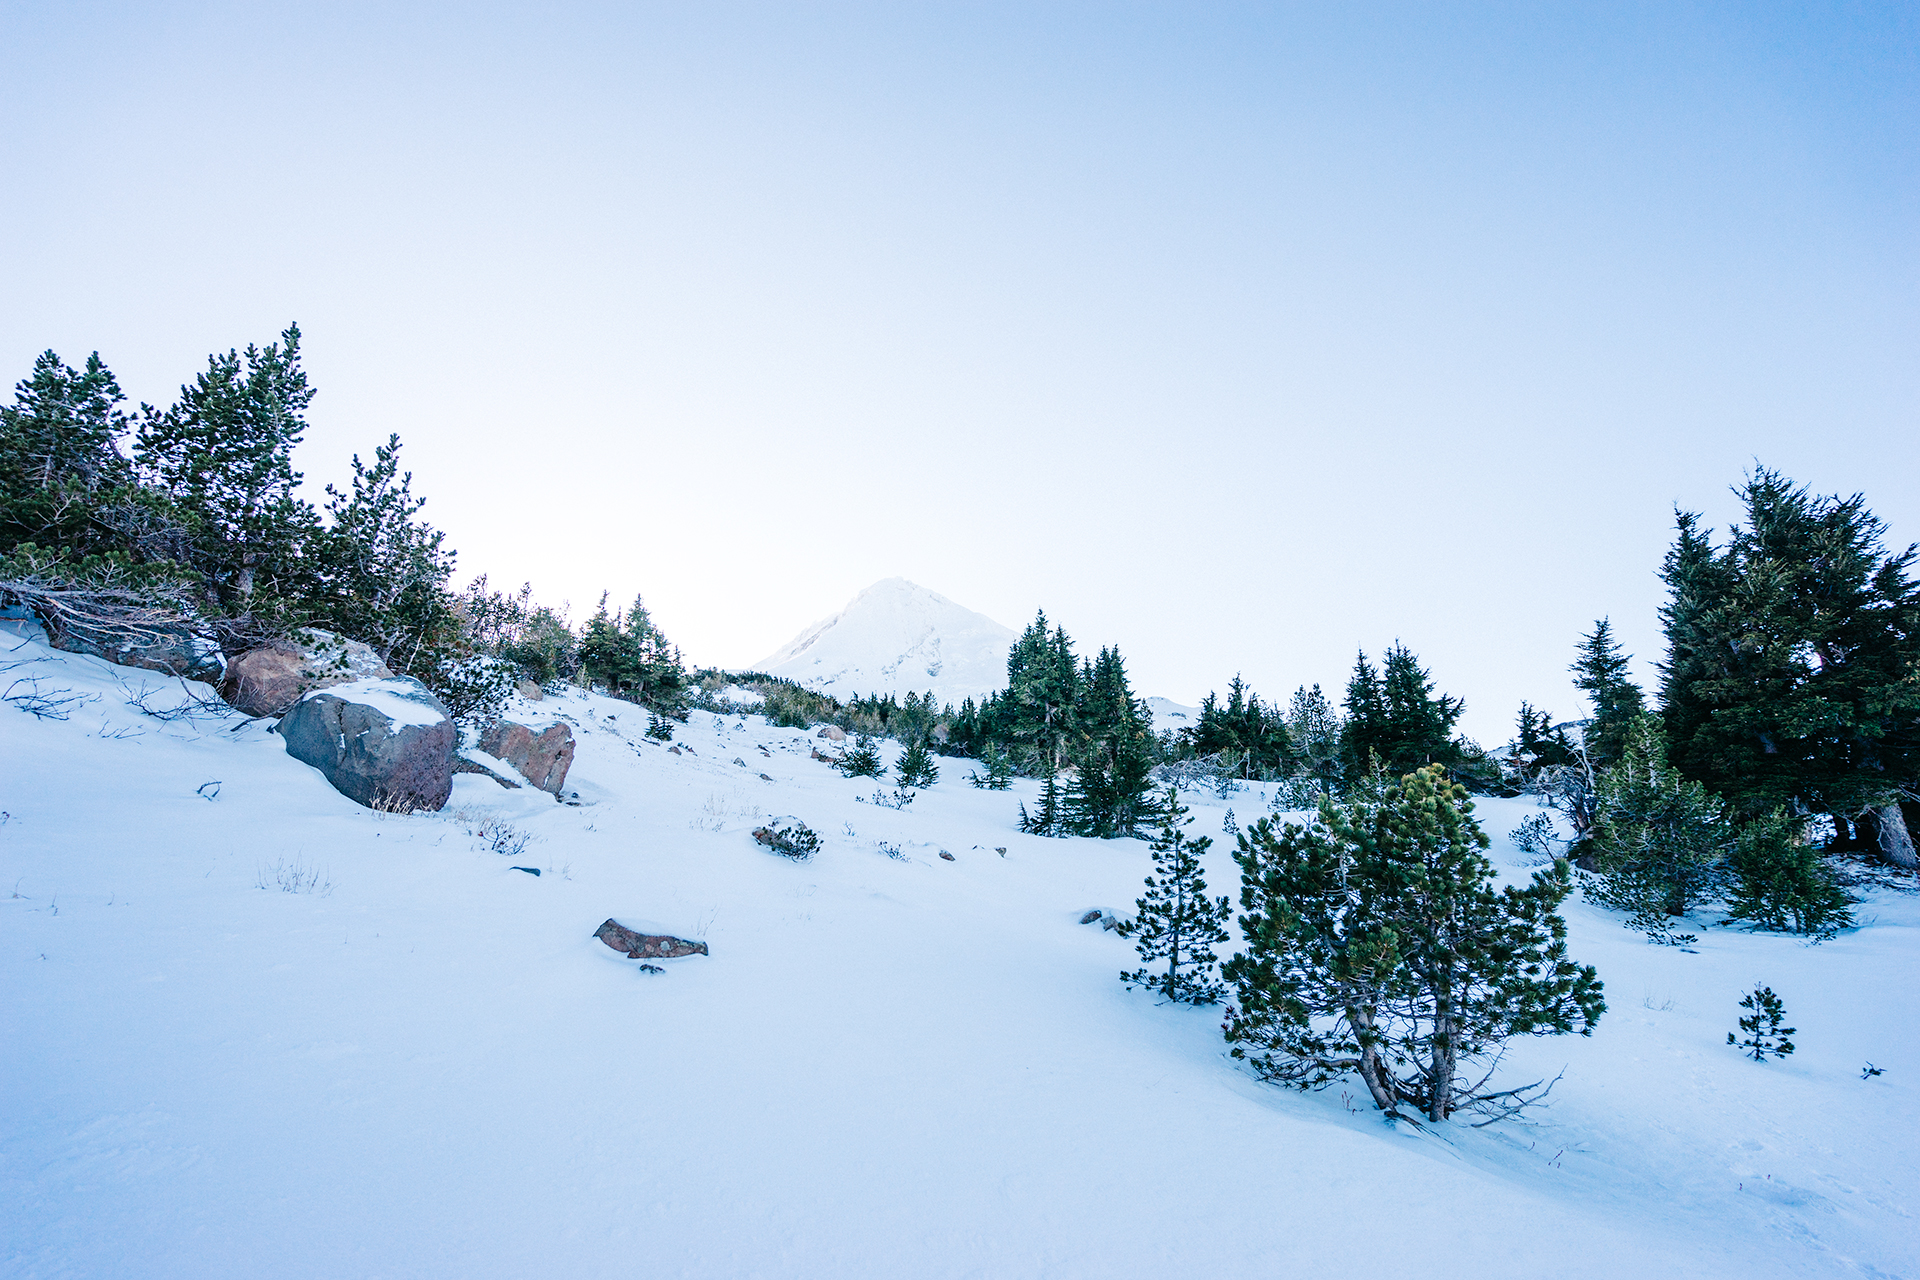
tree, mountain, snow, winter, mountain range, weather, season, ridge, piste, mountainous landforms